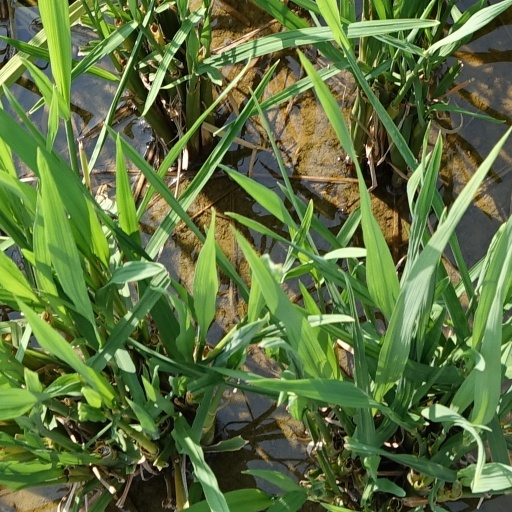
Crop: rice